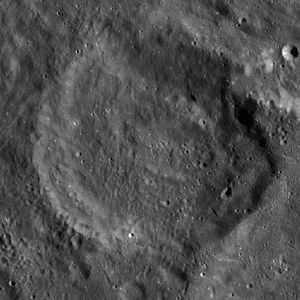
Belopol'skiy (månekrater)
Belopol'skiy er et nedslagskrater på Månen. Det befinder sig på den sydlige halvkugle på Månens bagside og er opkaldt efter den sovjettiske astronom Aristarkh A. Belopolsky.